FCSB

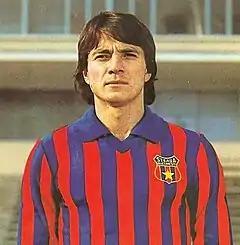
Tudorel Stoica made 370 total appearances for FCSB, a club record.

Steaua has previously been known as the club of the Romanian Army, which founded it in 1947 as a sports society. The Army continues to own the sports society, named CSA Steaua București. The football department, however, separated and turned private in 1998, owned and financed by a non-profit organization called AFC Steaua București, chaired by businessman Viorel Păunescu.